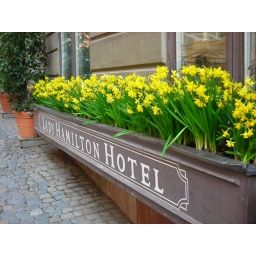
The flower box in front of our hotel. Daffodills are everywhere!